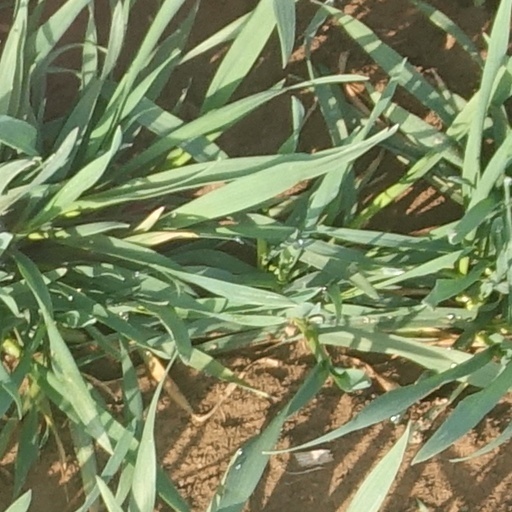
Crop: wheat